Meme Run

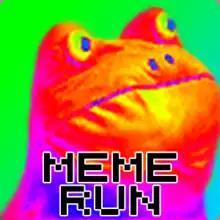

Meme Run is an endless running video game created by American indie developer Ninja Pig Studios for the Wii U console's eShop service. The game and its Miiverse community features extensive use of Internet memes; for example, the player character is a stick figure with a trollface for a head, and the levels are made up of Lenny faces. The game was designed to appeal to meme fans, hardcore, and casual audiences, but was widely criticized both before and after its release for its perceived low quality.